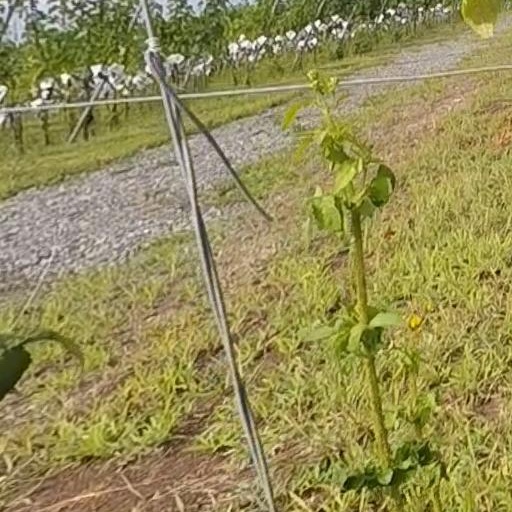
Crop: grape